Mursala Island

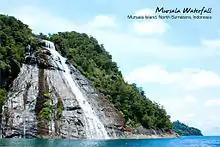
Prominent waterfall on Mursala

The island is known for a large waterfall on its western side. A smaller islet on Mursala's eastern side, Pantai Pulau Putri, is known for its beaches. Mursala island is one of the only known habitats for "Dipterocarpus cinereus", a species of plant considered to be extinct until the 2010s"."